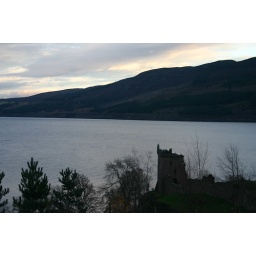
Urquhart Castle overlooking Loch Ness - the tower of the castle is in shadow at the bottom right.